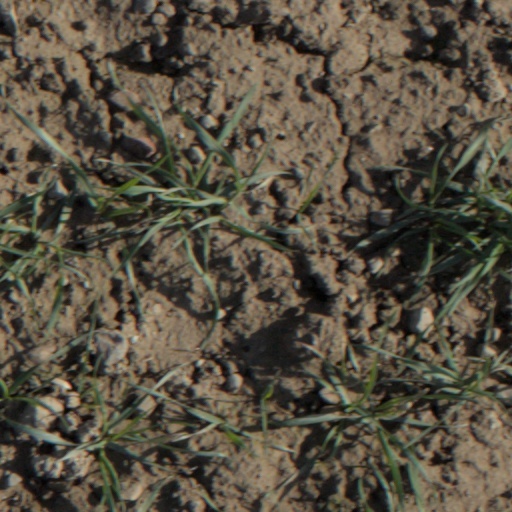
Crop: wheat